H2S (radar)

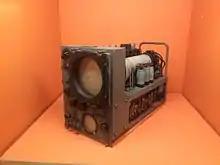
Production H2S radar scope unit as flown during World War 2

Despite all the problems, on 3 July 1942 Churchill held a meeting with his military commanders and the H2S group, where he surprised the radar designers by demanding the delivery of 200 H2S sets by 15 October 1942. The H2S design team was under great pressure, but they were given priority on resources. The pressure also gave them an excellent argument to convince Lord Cherwell that the klystron-based H2S program finally be dropped.